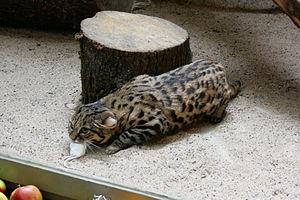
Le Chat à pieds noirs, parfois Chat aux pattes noires, est une espèce de félins sauvages, d'allure trapue au pelage tacheté. Son nom lui vient de ses soles plantaires recouvertes de poils noirs qui le protègent du sol brûlant du désert. Pesant en moyenne moins de deux kilogrammes, c'est l'un des plus petits félins au monde et le plus petit d'Afrique.